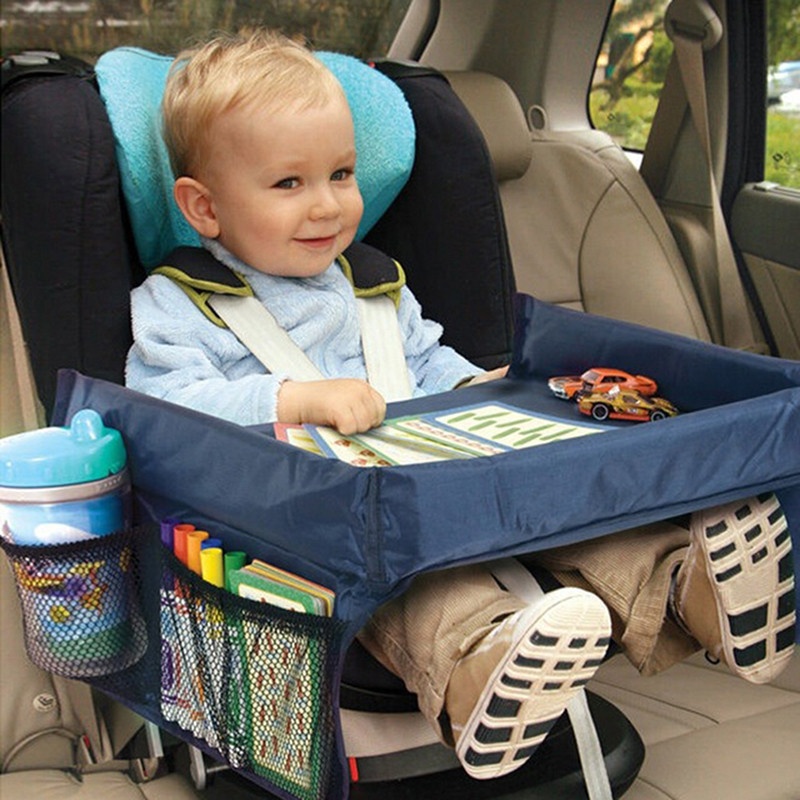
Kids Car Seat Travel Tray
Brand: Bundles & Bloom
Keep little hands happy and busy on every ride! ✨ This kids travel tray gives your child a sturdy space to color, snack, read, or play — right in their car seat. Raised edges help prevent spills and runaway toys, while the side pockets keep markers, books, and cups neatly organized. Perfect for road trips, grocery runs, and flights too! ✔ Strong, stable surface for drawing & eating ✔ Mesh pockets for bottles, toys, and crayons ✔ Spill-friendly raised borders ✔ Attaches securely to most car seats & strollers ✔ Folds for easy storage + travel More smiles, fewer “Are we there yet?” moments. Material: Polyester fiber Specification: about 33 * 40 * 3.5 cm/ 12.99 * 15.75 * 1.38 inches Packing List: 1 * Waterproof Table
Category: Baby & Toddler > Baby Transport Accessories > Baby & Toddler Car Seat Accessories